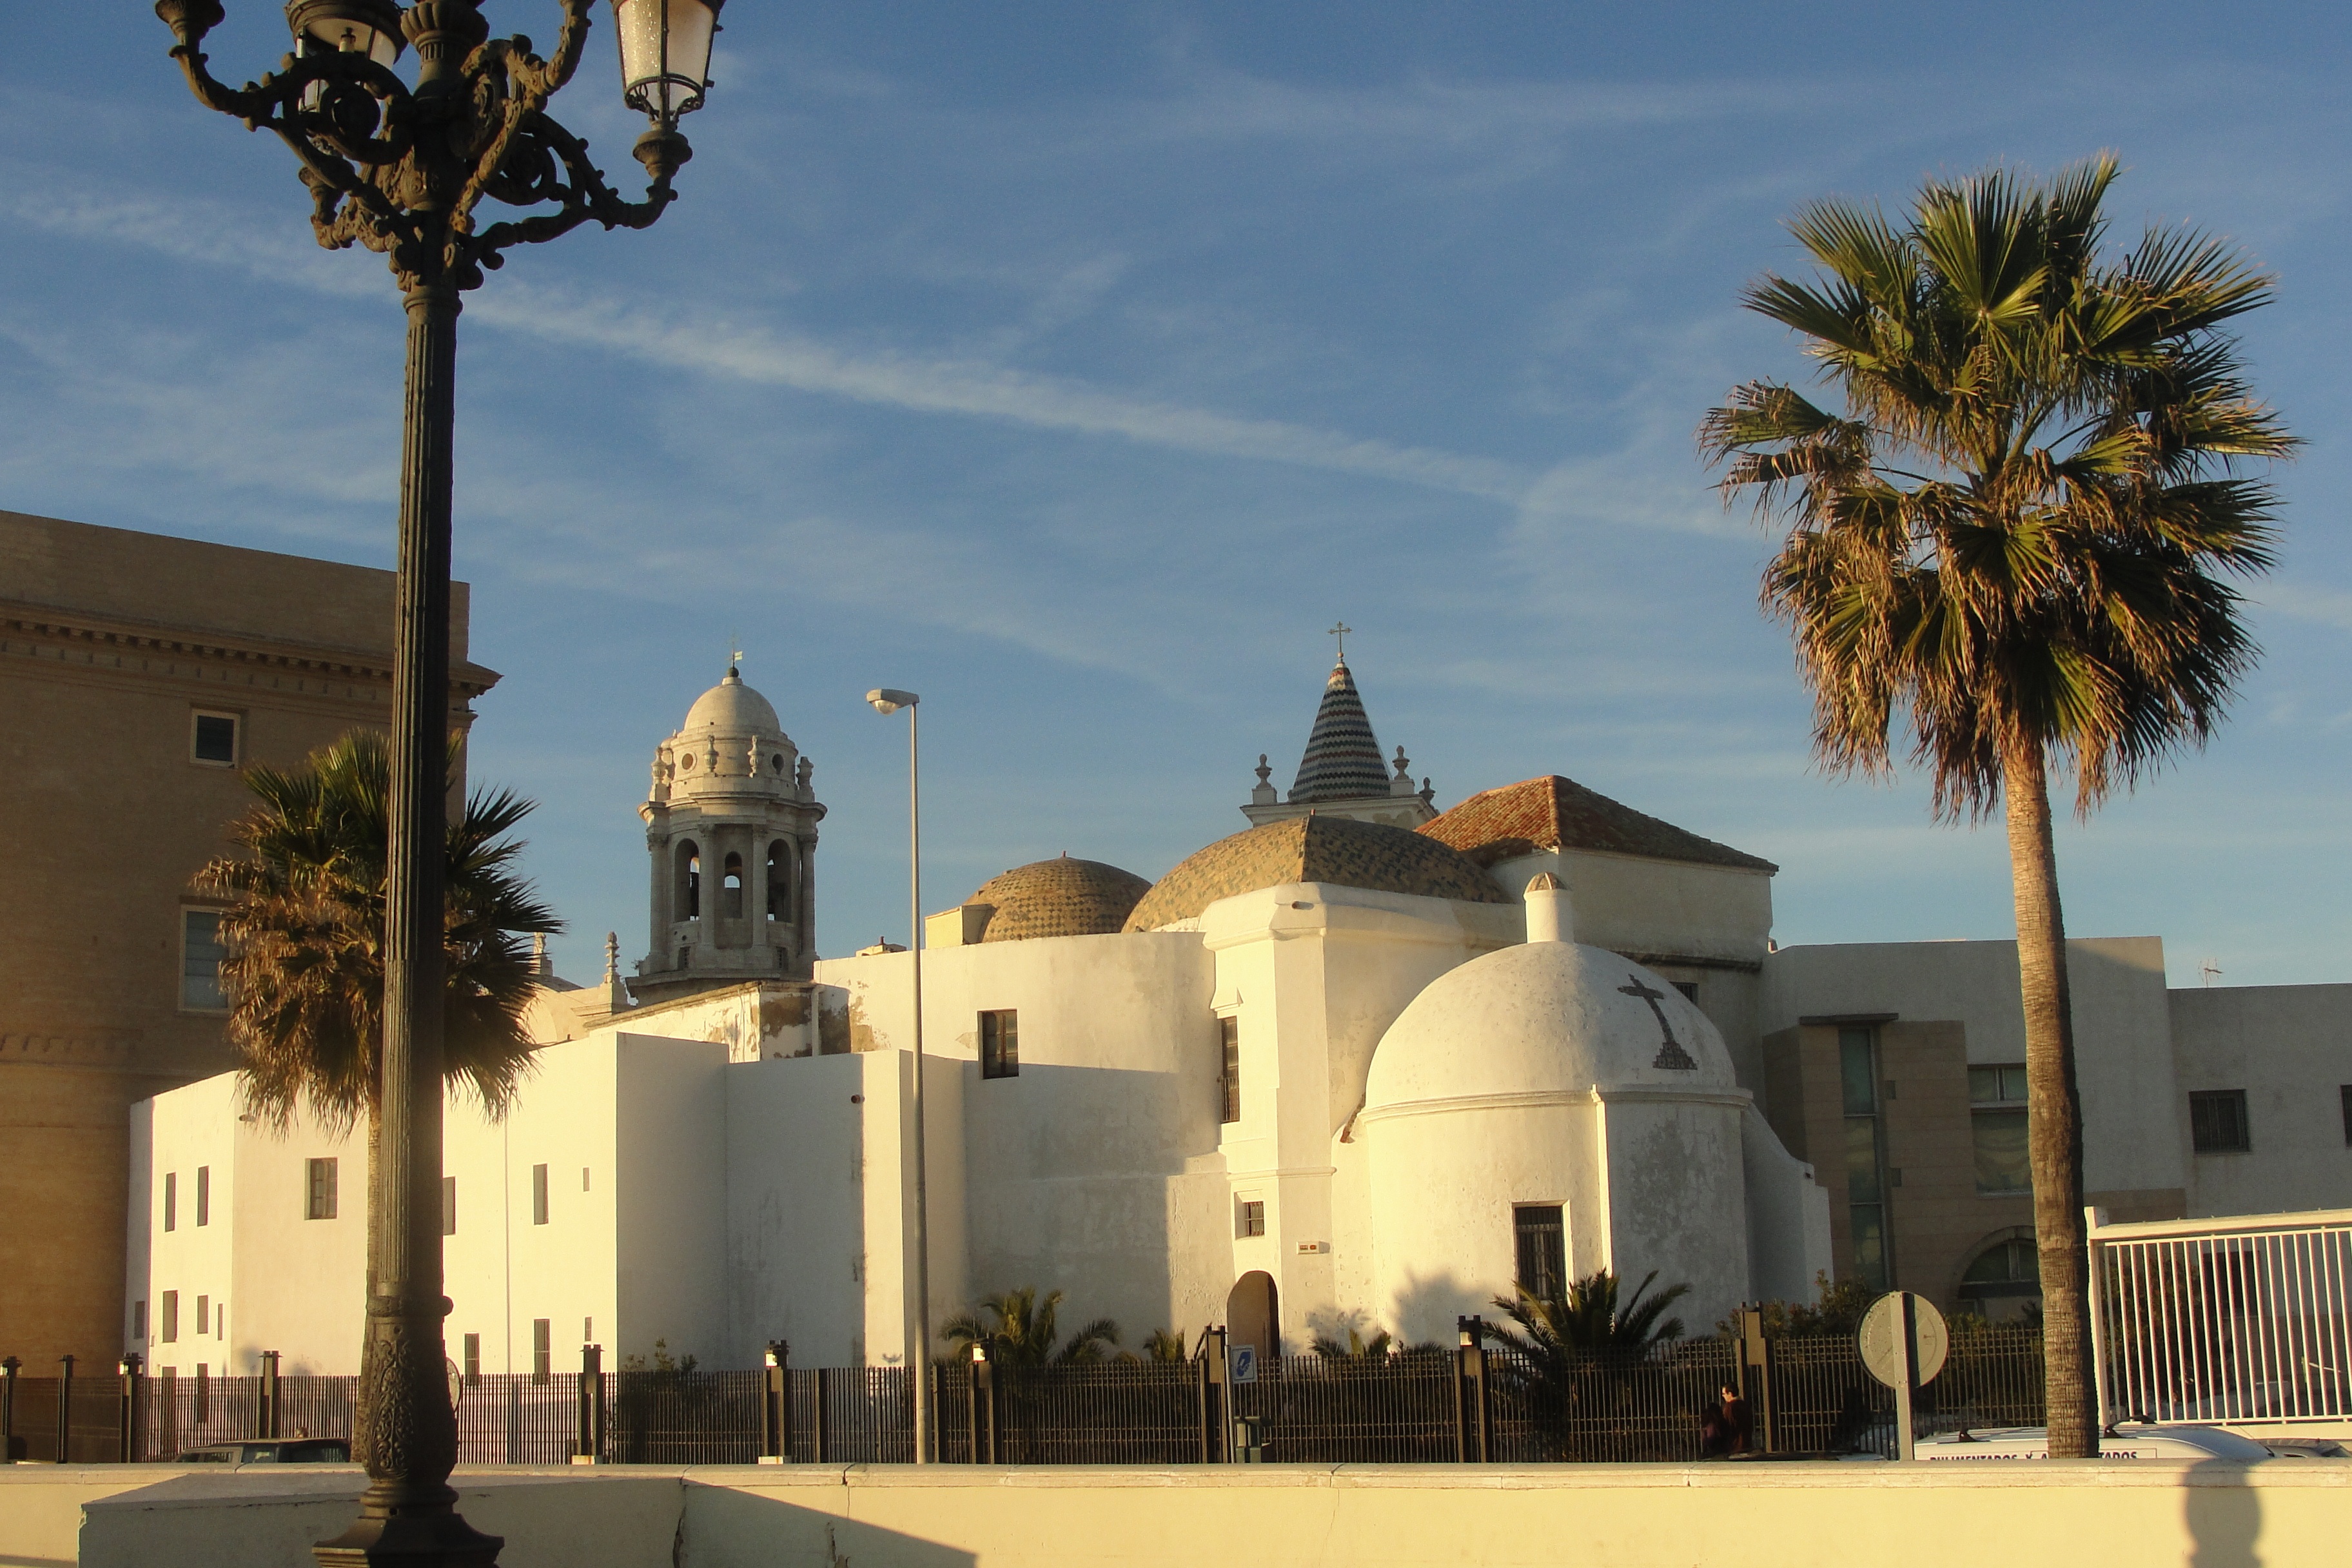
architecture, building, palace, city, vacation, plaza, landmark, church, place of worship, cadiz, mosque, town square, estate